Palmarian Catholic Church

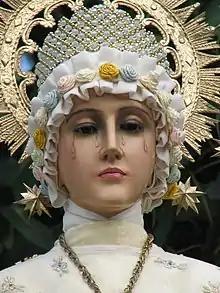
The Virgin Mary as she would have appeared as Our Lady of La Salette in 1846. This initiated a series of apocalyptic Marian apparitions, warning modern man of a coming great chastisement.

A series of Marian apparitions starting in the 19th century have led to what Magnus Lundberg calls Marian Apocalyptic Movements. These apparitions typically feature the Virgin Mary bearing an important eschatological message that warns humanity of a coming chastisement from God for its sinful behaviour and apostasy which will be followed by a period of peace and virtue for the faithful. When humanity then returns to its sinful ways, a more fearsome chastisement culminates in a final world war that marks the end of the world. Some of these apparitions have been investigated by the Roman Catholic Church and declared worthy of belief and veneration. Palmarians regard several as important steps on the way to the appearance of Our Lady of Palmar, specifically those of La Salette (1846), Fátima (1917), Ezkioga (1931), Heroldsbach (1949), (1960), San Damiano (1961), and Garabandal (1961).